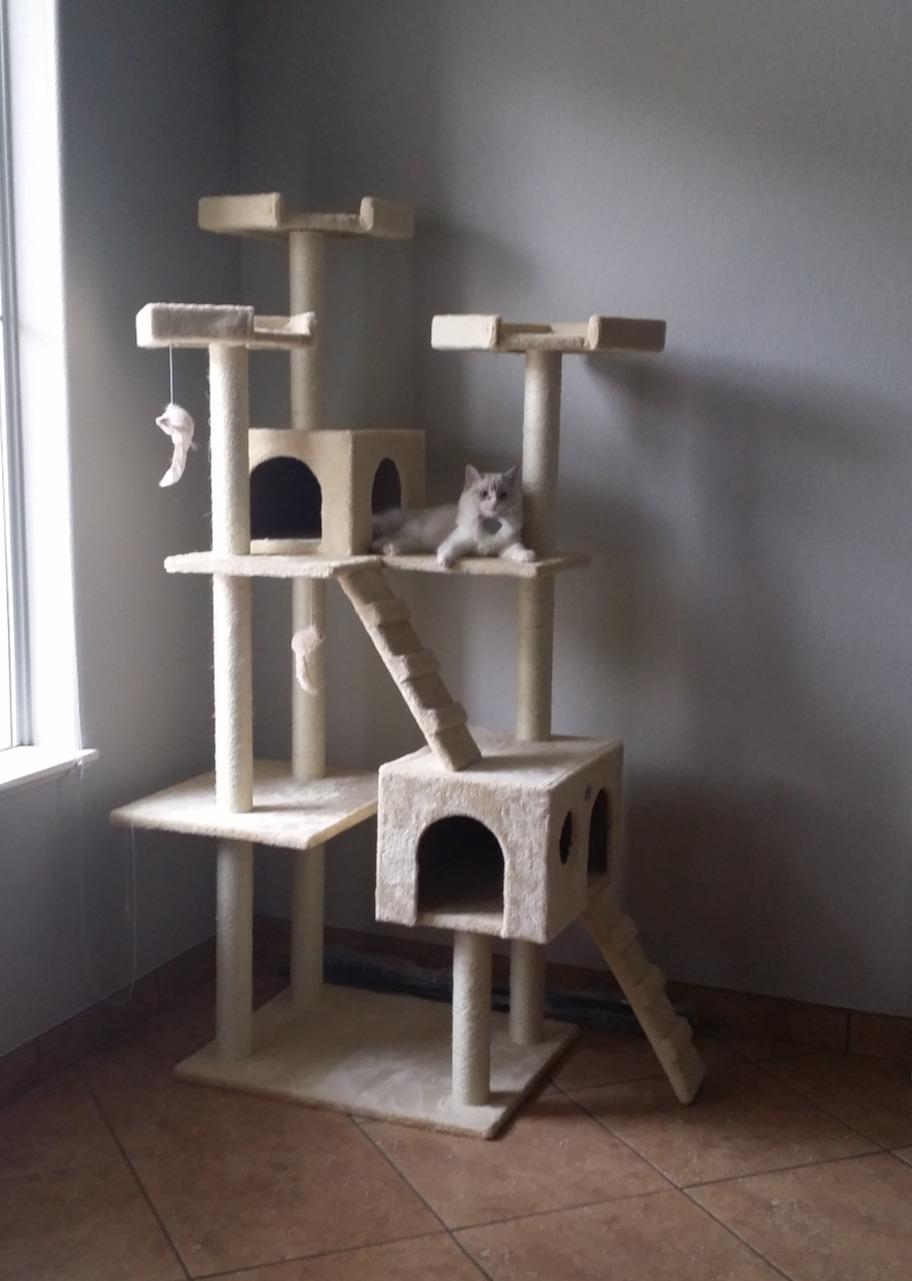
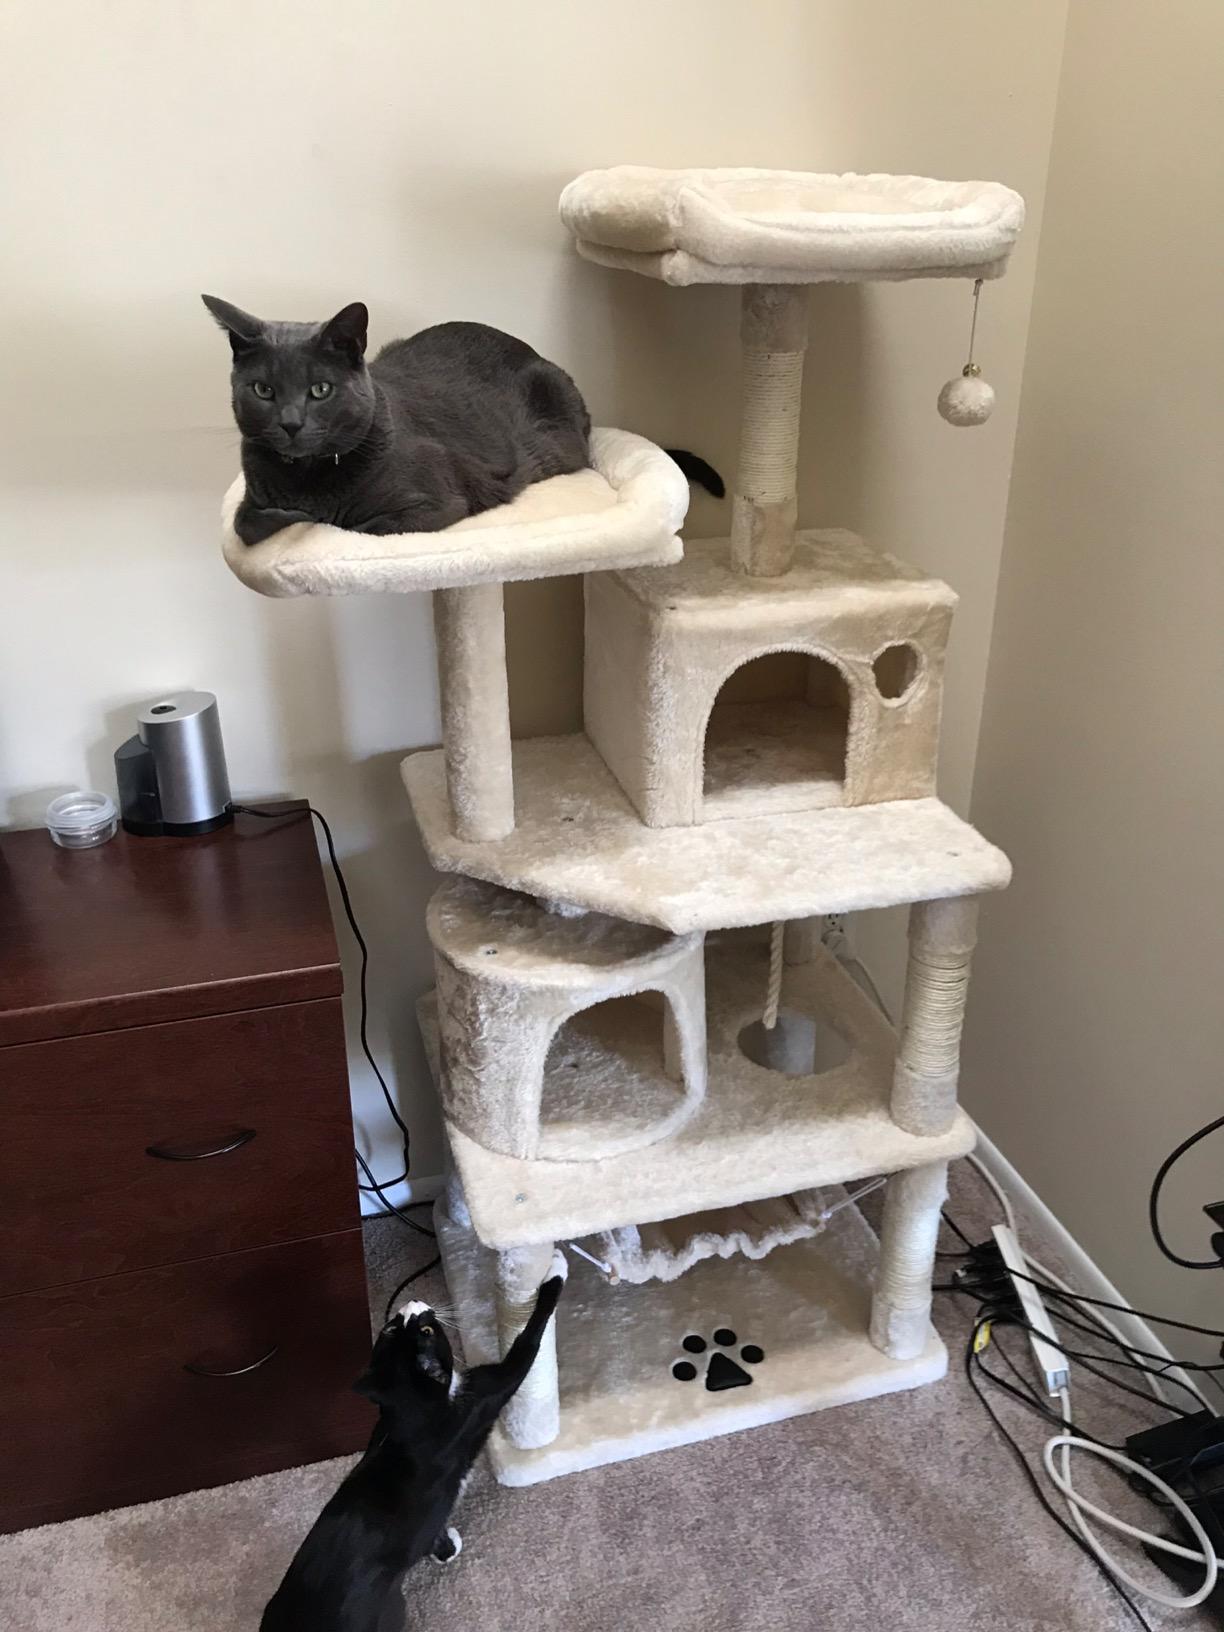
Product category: items_cat tree
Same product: no